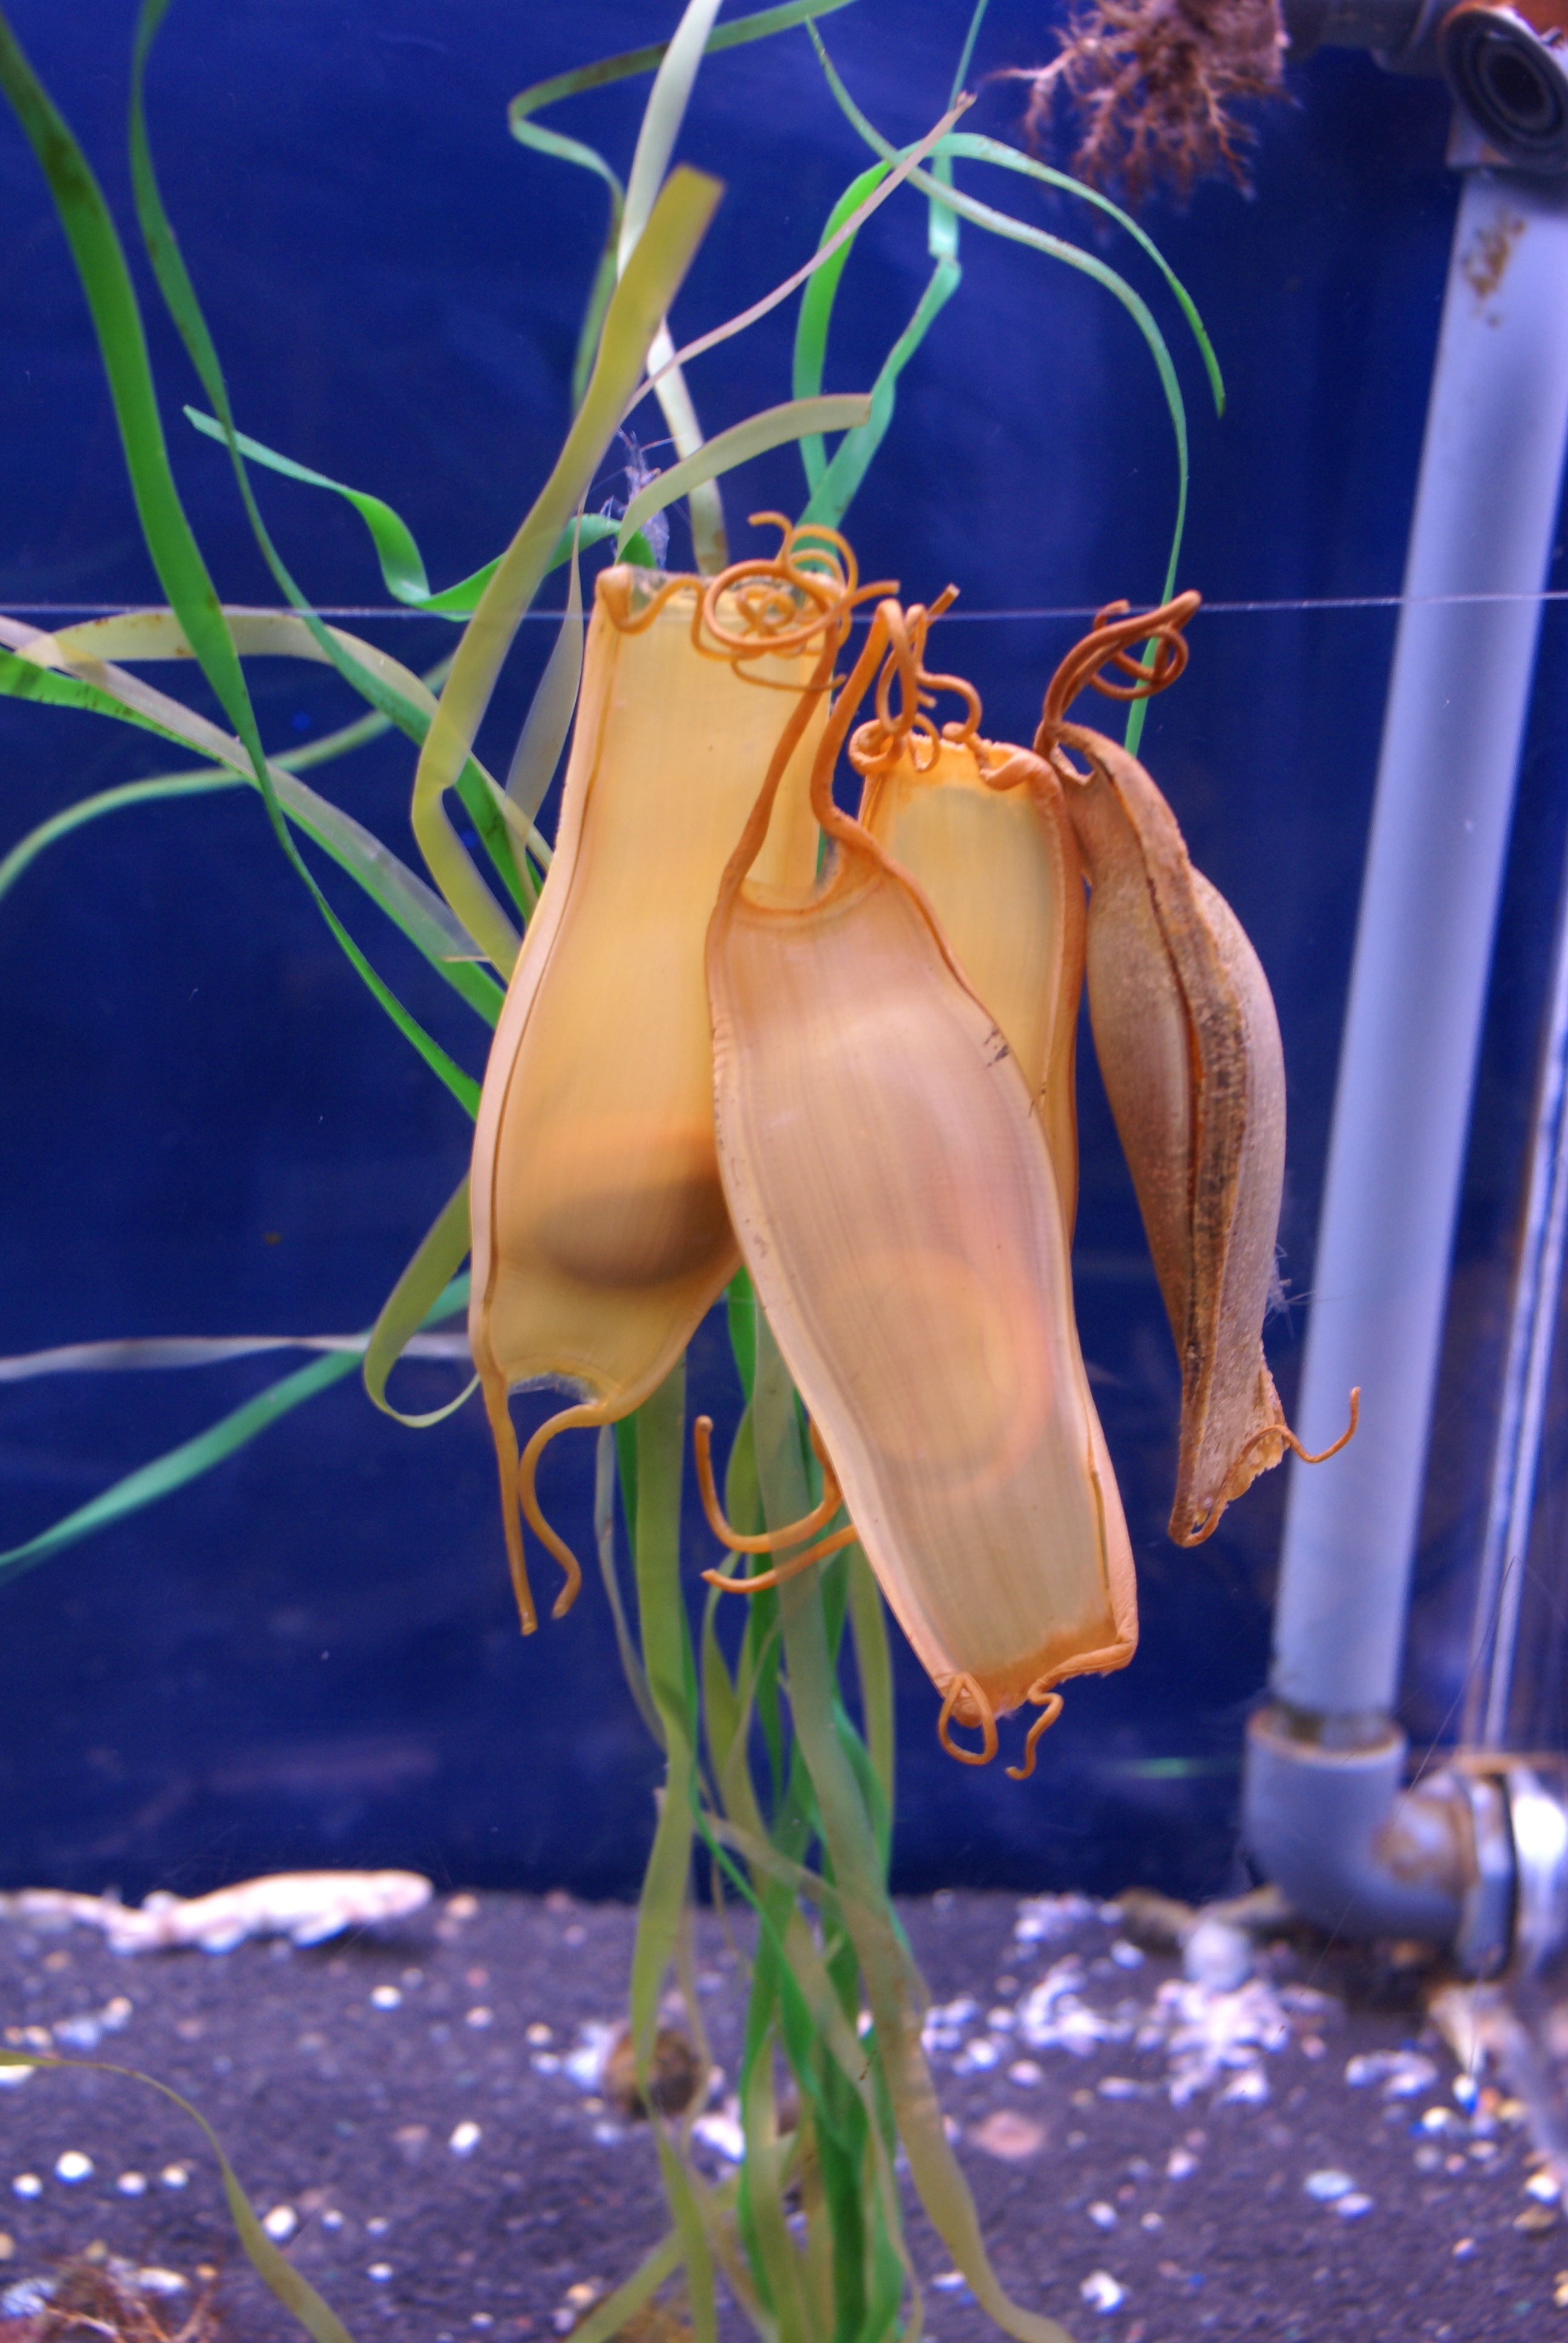
flower, biology, blue, egg, human body, aquarium, organ, spawn, hai, macro photography, organism, sea grass, hatching, fulfill, shark eggs